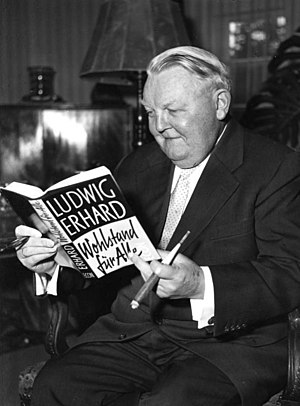
Ludwig Erhard / Politisk tilhørsforhold
Ludwig Erhard med sin bog Wohlstand für alle, 1957
Ludwig Wilhelm Erhard var en tysk politiker fra CDU.